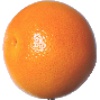
Label: pink_grapefruit